RMS Republic (1903)

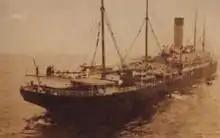
"Republic" sinking by the stern after the collision

Taking standard precautions and maintaining her speed, the steamer regularly signaled her presence in the outbound shipping traffic lane by whistle. At 5:47 a.m., another whistle was heard and "Republic"s engines were ordered to full reverse, and the helm put "hard-a-port". Out of the fog, the Lloyd Italiano liner SS "Florida" appeared and hit "Republic" amidships on her portside, at about a right angle. Two passengers asleep in their cabins on "Republic" were killed when "Florida"s bow sliced into her, liquor wholesale manager Eugene Lynch's wife Mary and banker William J. Mooney. Eugene Lynch was critically injured and died as a result of his injuries at Long Island College Hospital, Brooklyn, 26 January. On "Florida", three crewmen were also killed when the bow was crushed back to a collision bulkhead. Six people died in total.